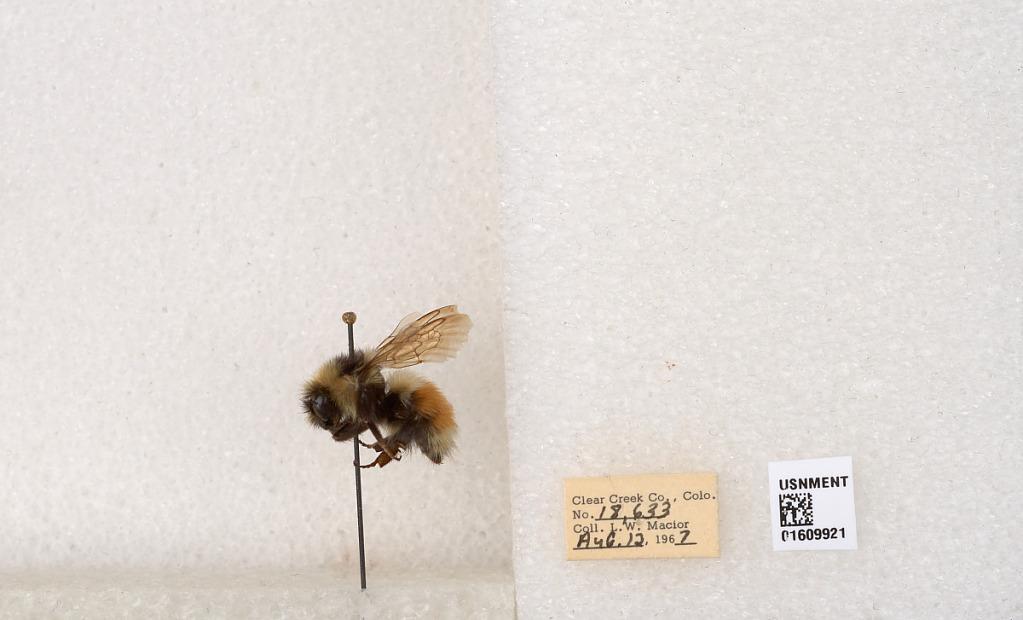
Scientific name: Bombus (Pyrobombus) sylvicola Kirby
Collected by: L. Macior
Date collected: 1967-8-12
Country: United States
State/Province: Colorado
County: Clear Creek
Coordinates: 39.6856, -105.645